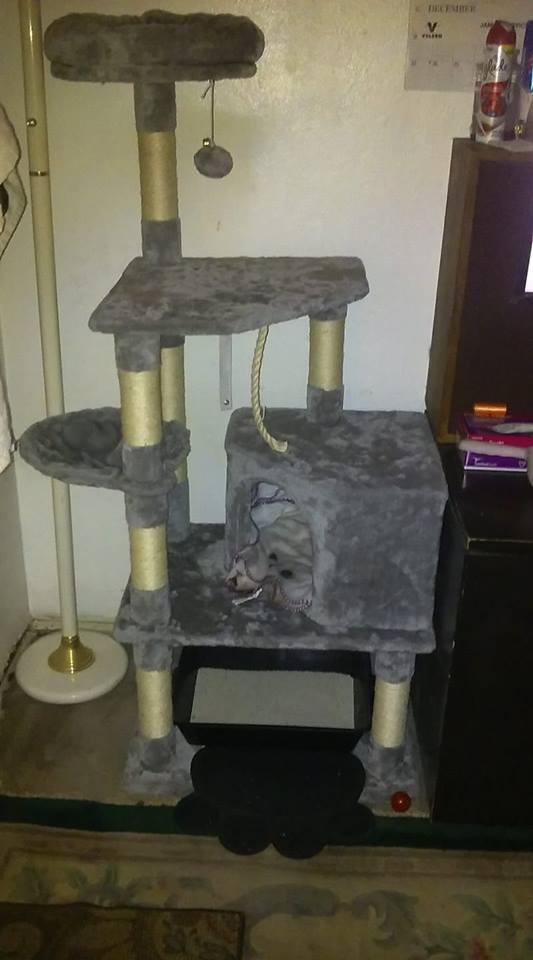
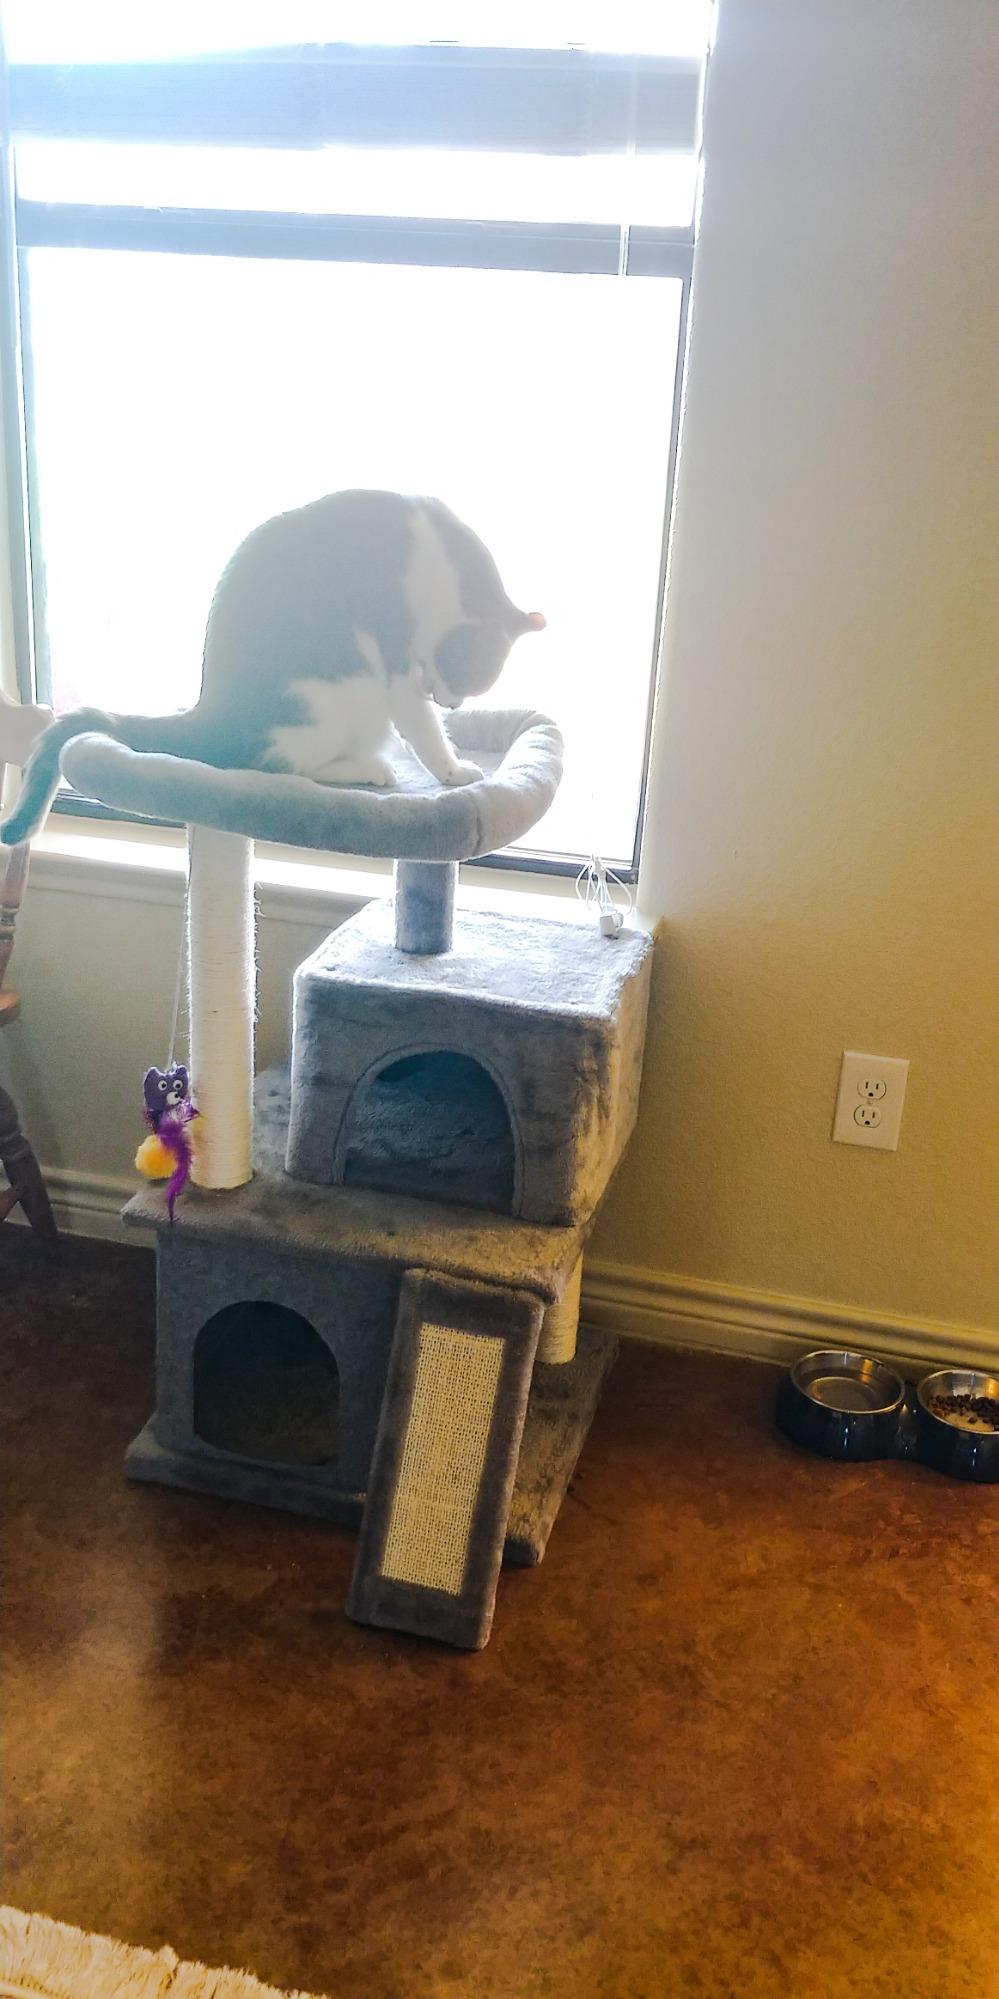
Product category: items_cat tree
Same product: no